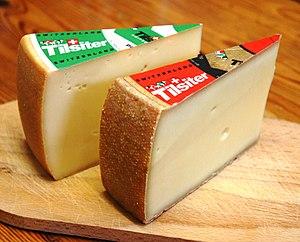
La Suisse possède une tradition fromagère forte et ancestrale. Le relief accidenté du pays rend impropres à la culture environ 80 % des terres agricoles, elles sont donc principalement exploitées pour l'élevage bovin et ovin. Ce mode d'exploitation a forgé une grande partie du paysage suisse, dans les Alpes, le Jura ou sur le plateau suisse. De nos jours, les fromageries et les alpages de Suisse produisent près de 800 variétés de fromages sans compter les fromages frais.